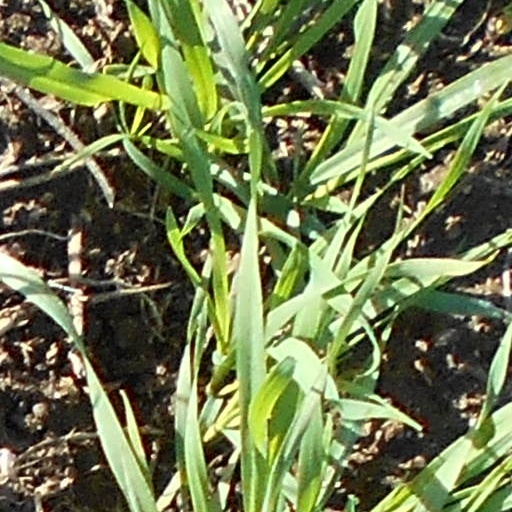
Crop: wheat